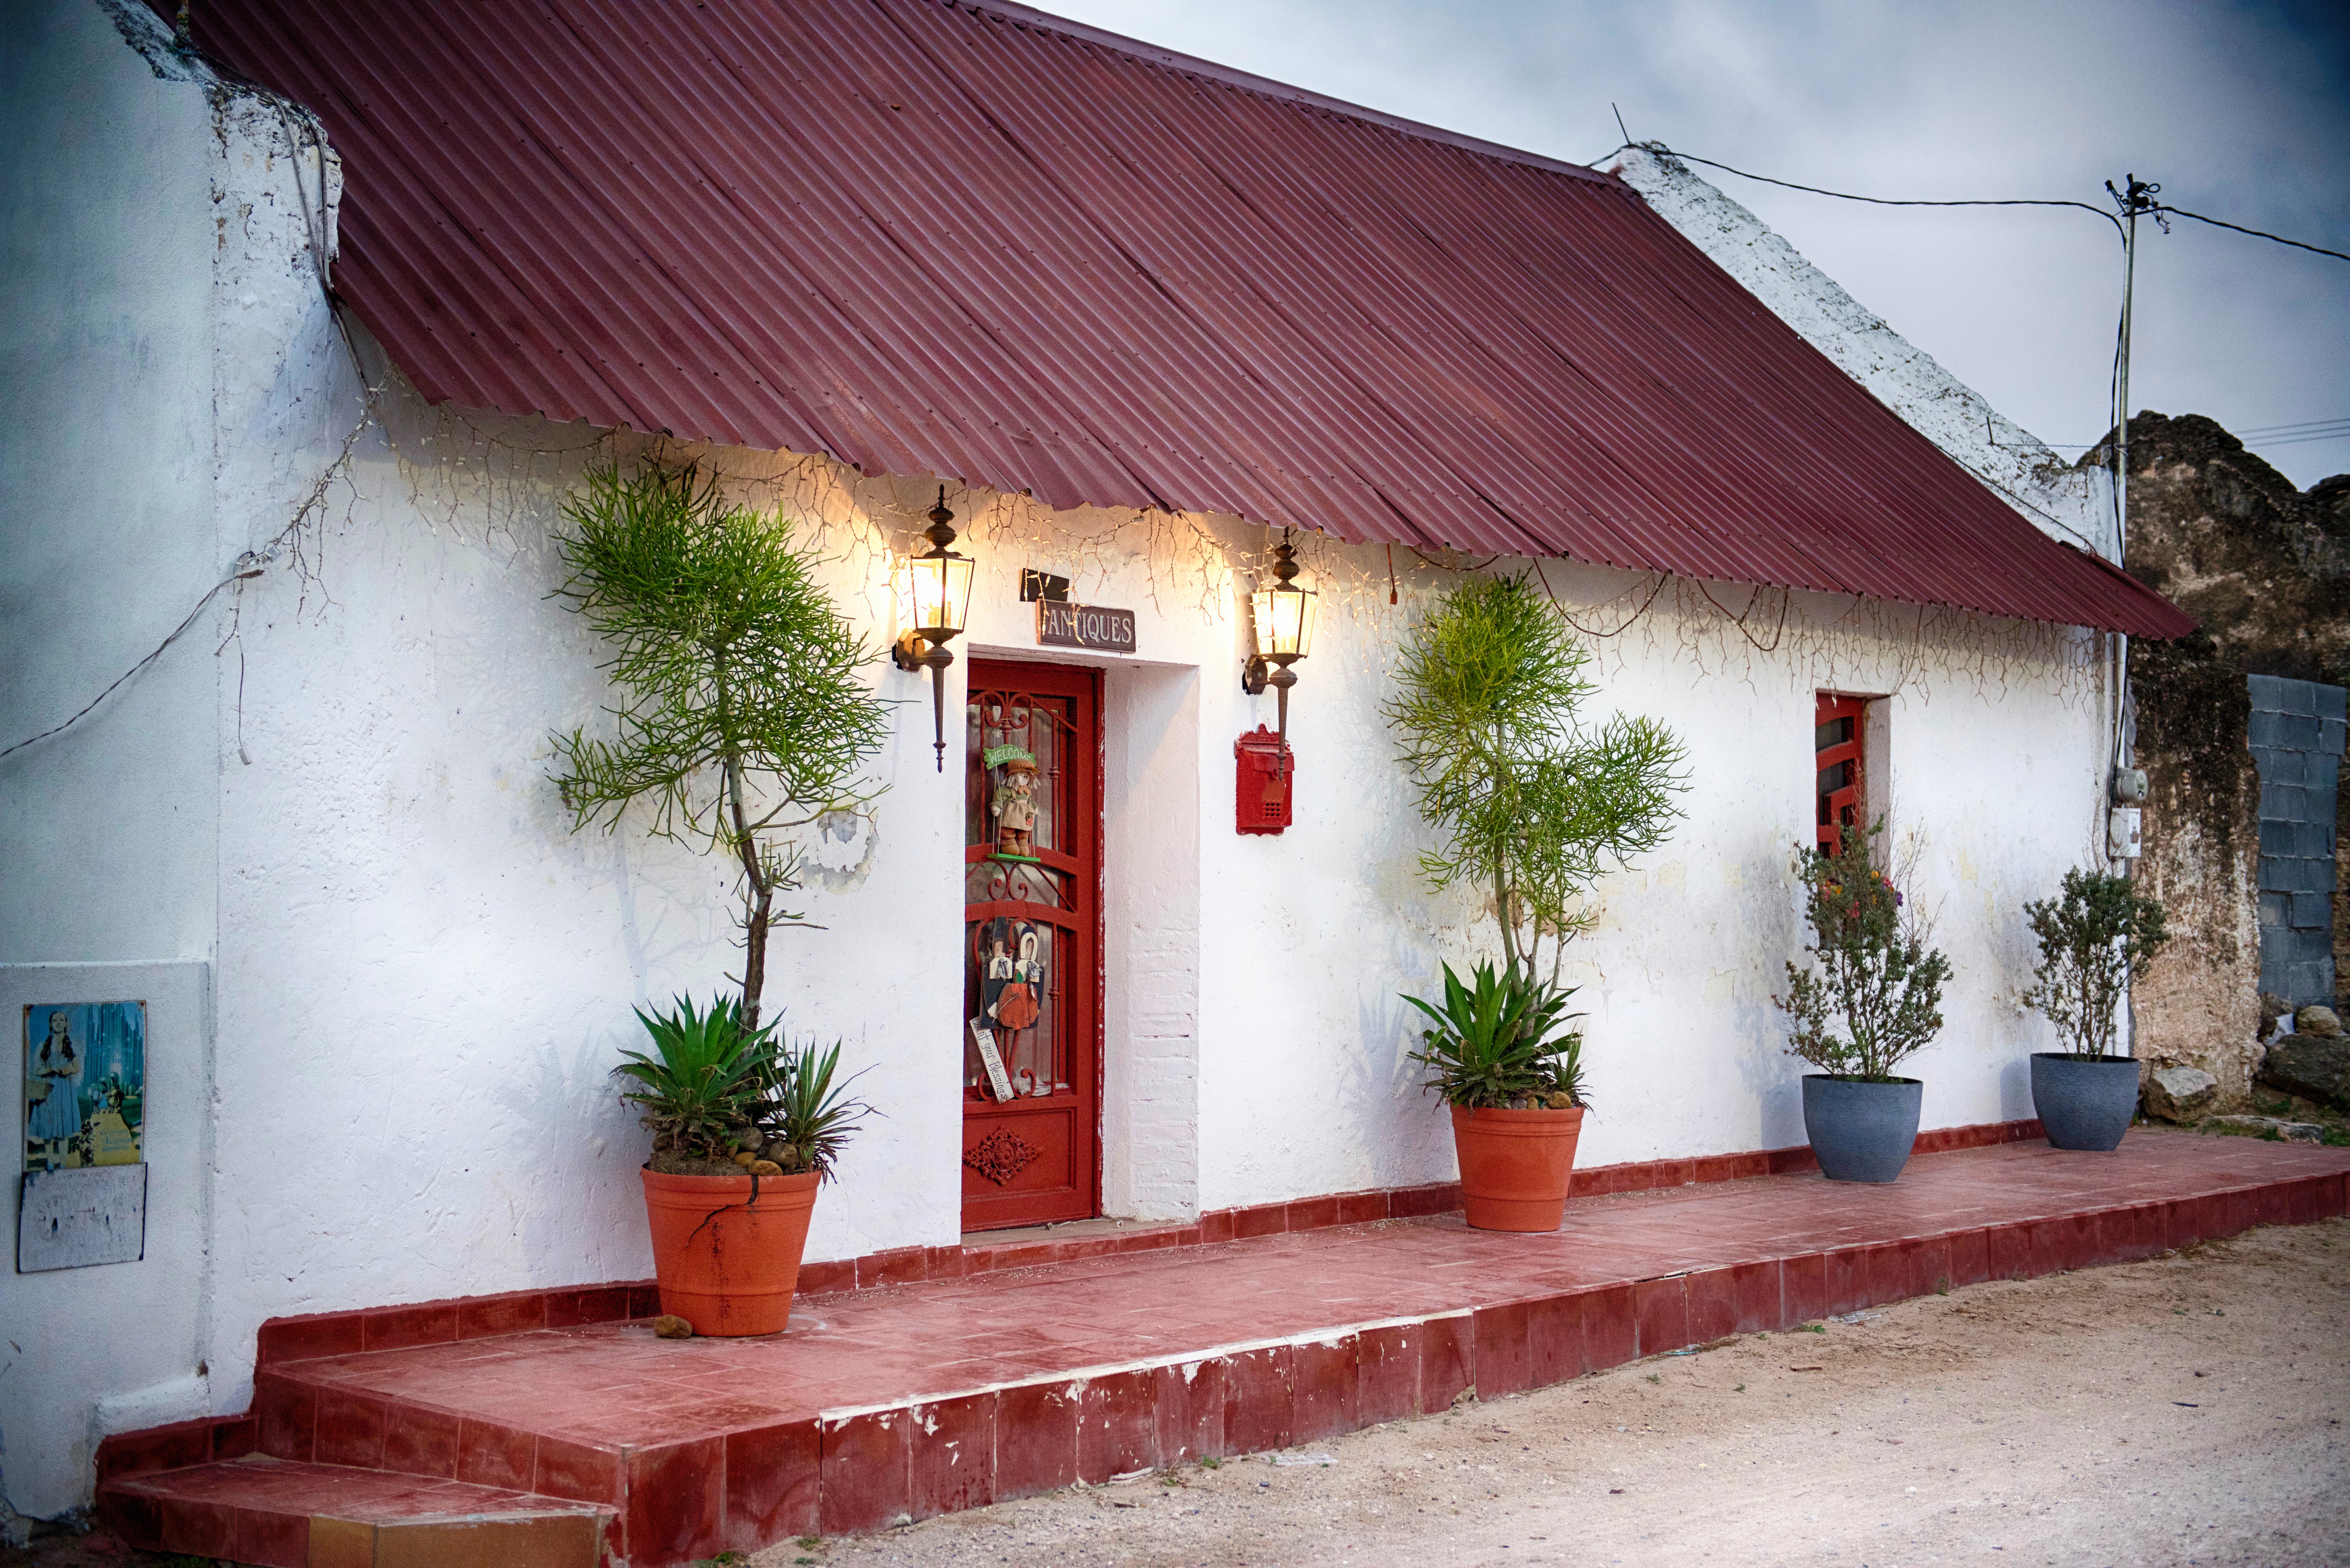
landscape, people, field, house, building, old, home, rural, red, color, ranch, facade, shopping, old building, interior design, old house, shrine, antiques, hacienda, bed and breakfast, house ruins